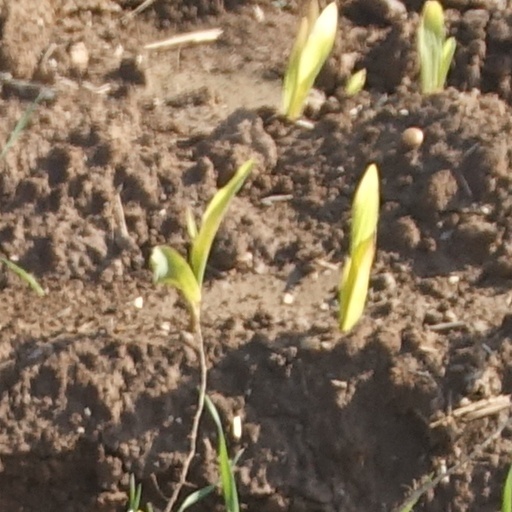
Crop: wheat